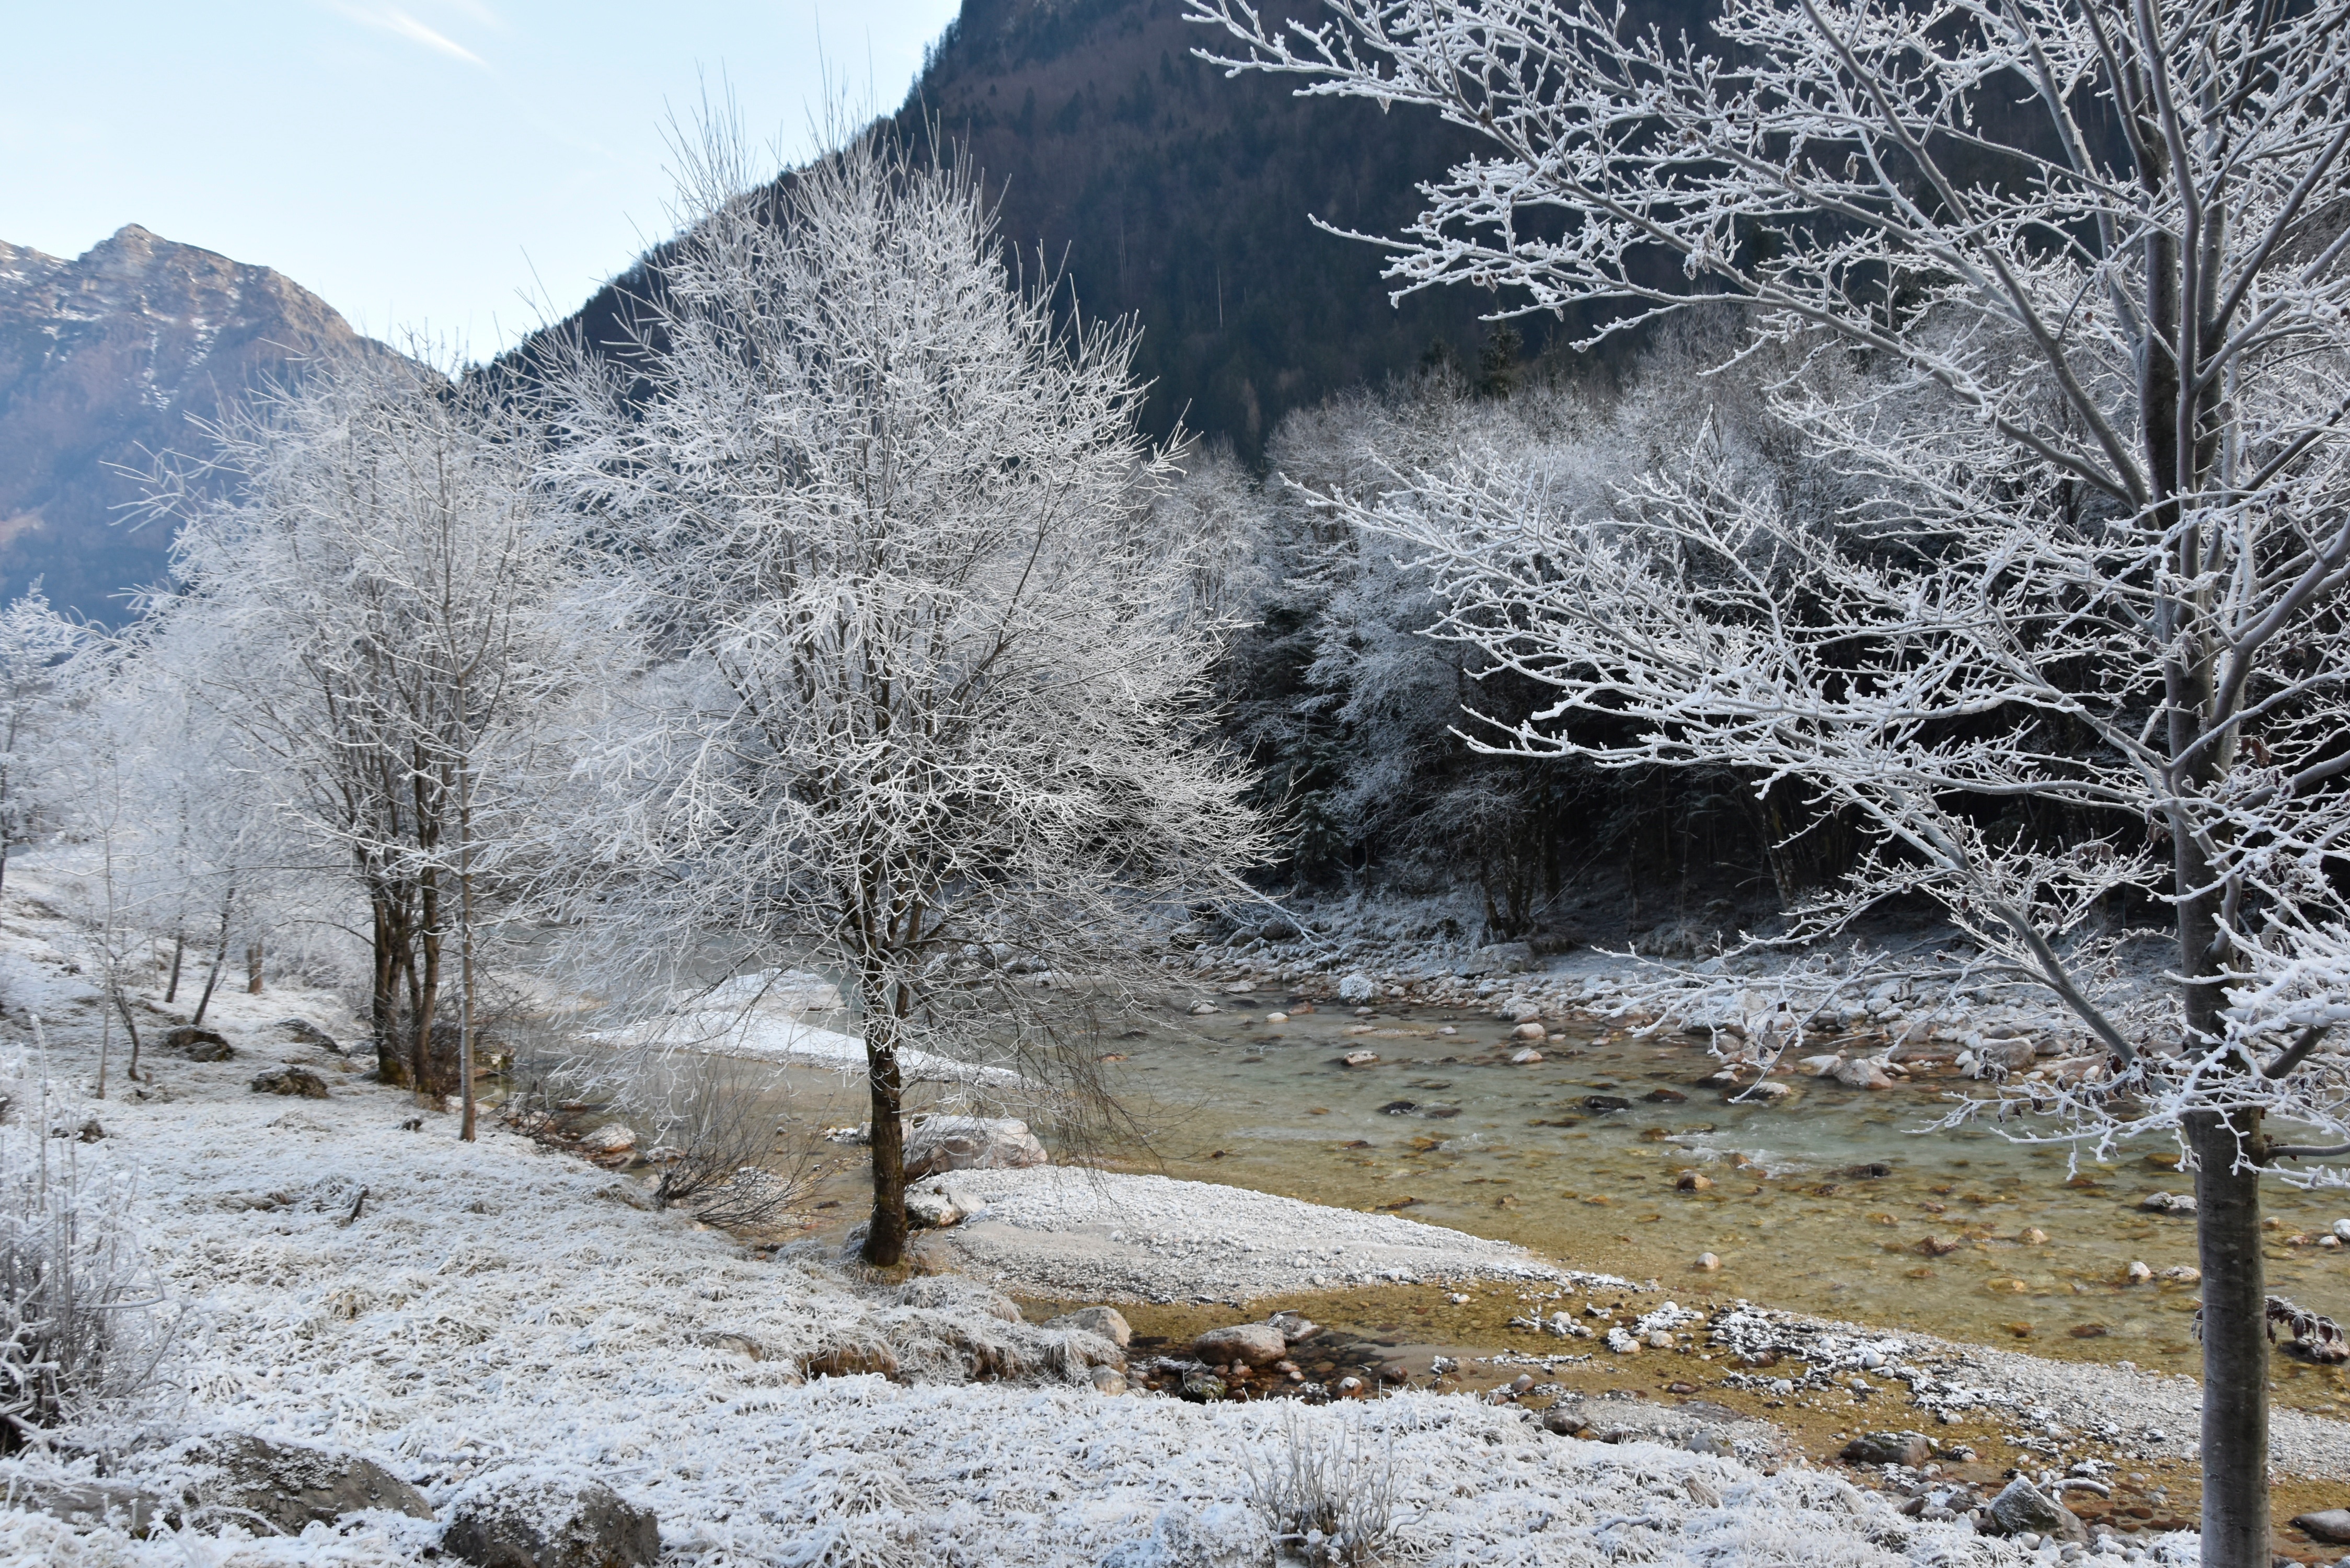
landscape, tree, wilderness, branch, mountain, snow, winter, frost, mountain range, ice, weather, season, freezing, geological phenomenon